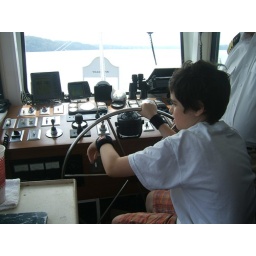
Sean &amp;quot;left a good job in the city&amp;quot; to &amp;quot;hitch a ride on a river boat queen.&amp;quot;